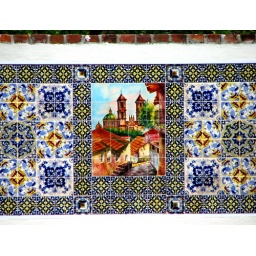
This is a tiled wall on a house near school.